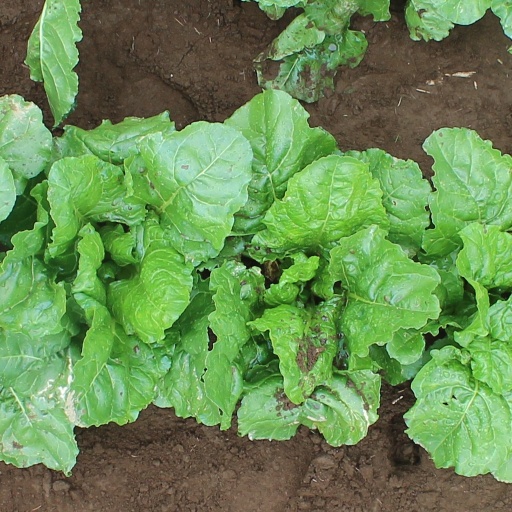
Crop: sugar beet